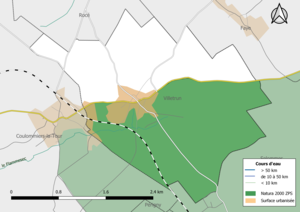
Carte du site Natura 2000 de type ZPS de la commune de fr:Villetrun (France).
Villetrun est une commune française située dans le département de Loir-et-Cher, en région Centre-Val de Loire.